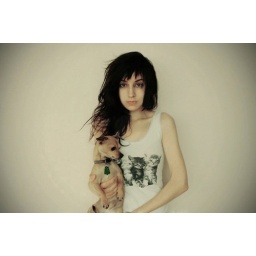
in real life, my dog actually thinks he's a cat